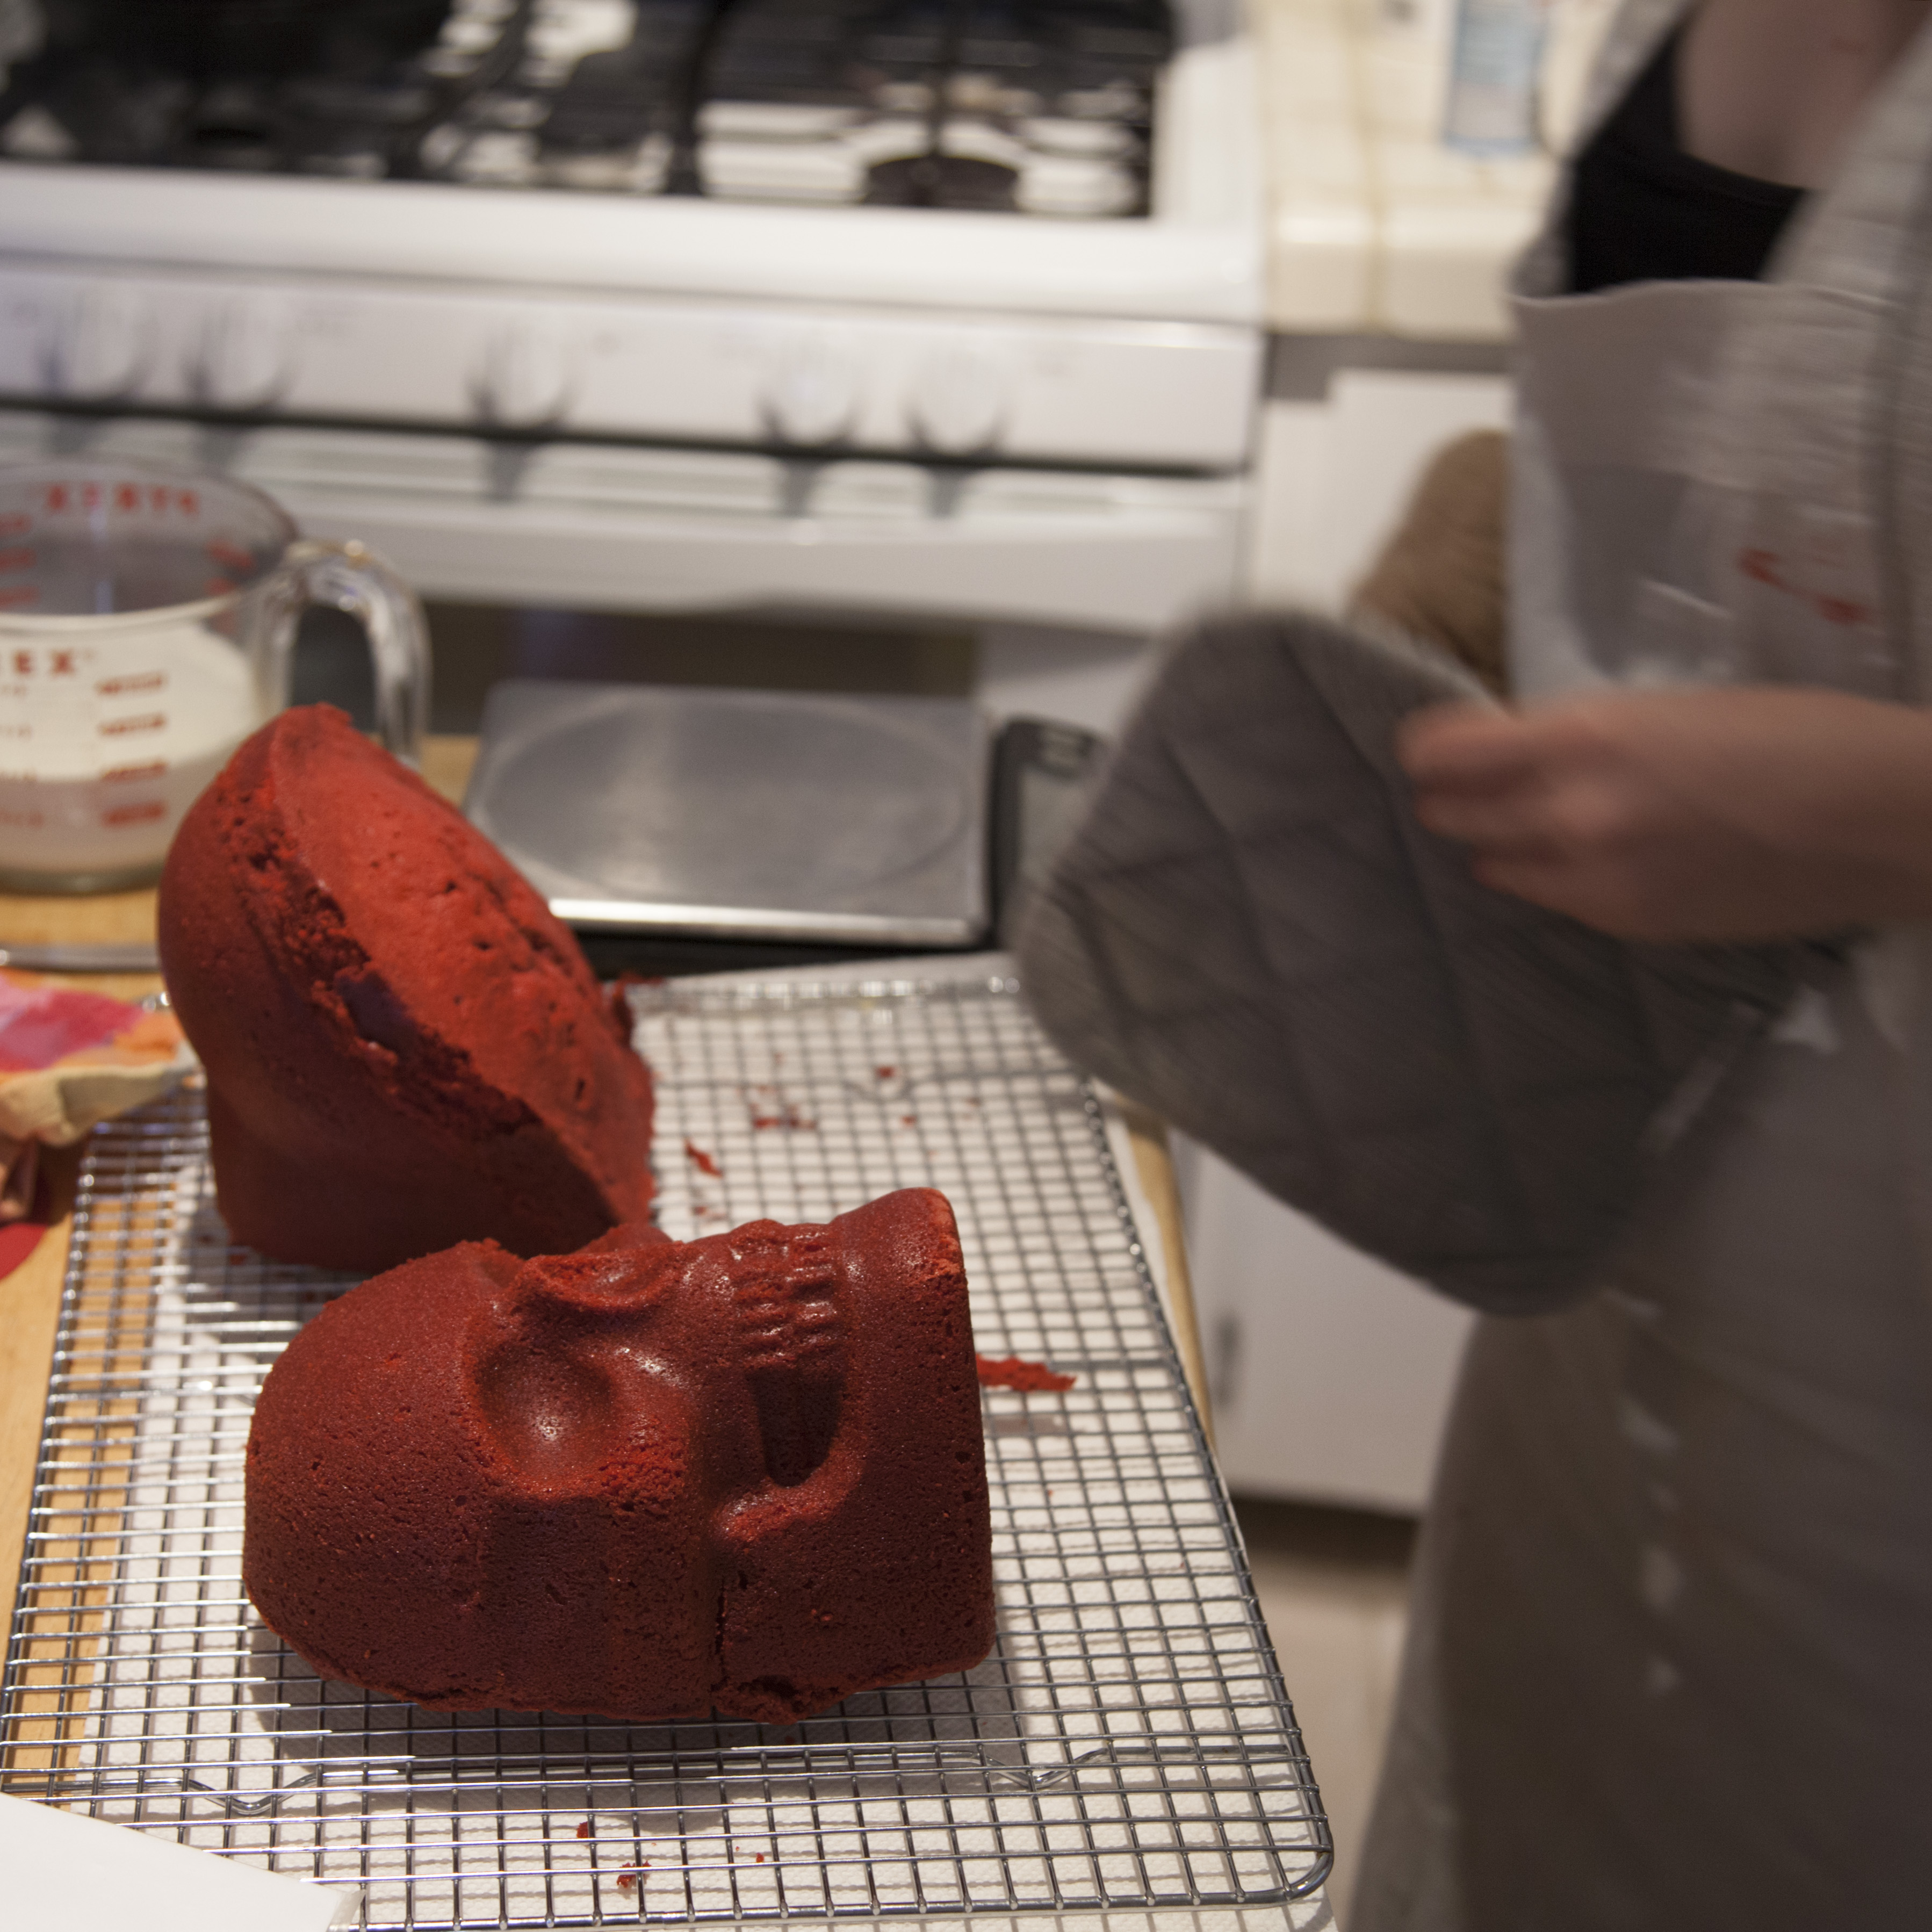
food, red, produce, color, chocolate, baking, dessert, skull, cake, art, head, organ, sweetness, flavor, williamshakespeare, thebard, redvelvet, sense